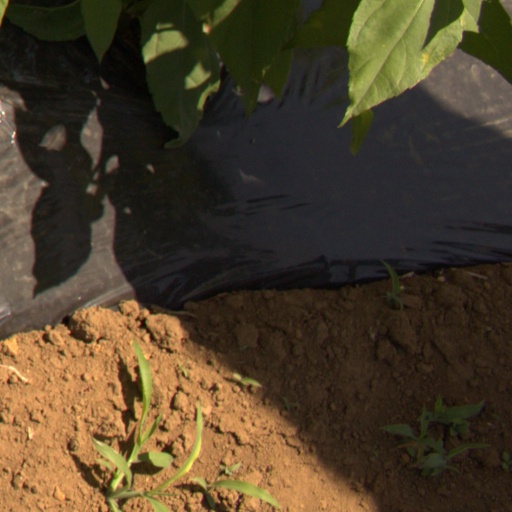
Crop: Jerusalem artichoke